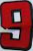
Number: 9